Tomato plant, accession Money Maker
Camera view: horizontal (90 deg, fisheye); turntable rotation: 120 degrees
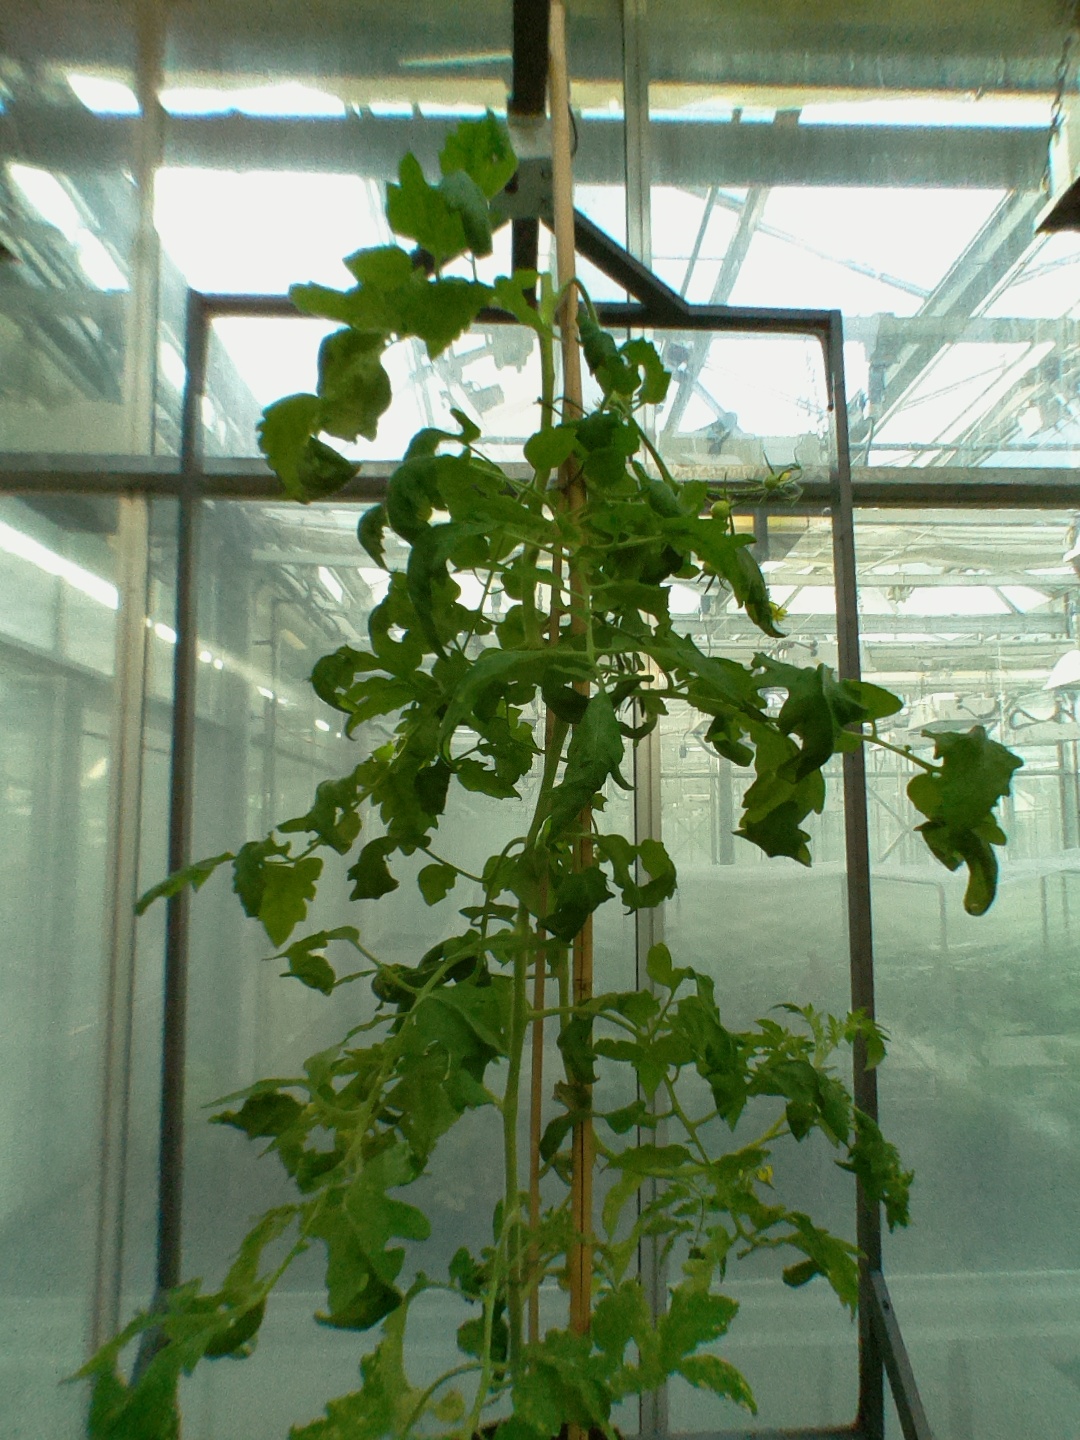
BBCH growth stage 71: 10%-20% of final fruit size